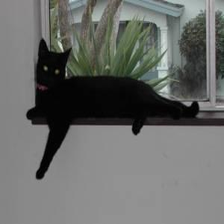
Species: cat
Breed: Bombay